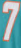
Number: 7